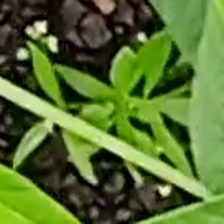
Weed species: Lamber_Quarter_plant(Chenopodium )